Selective sweep

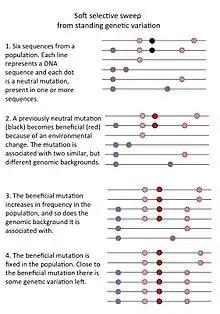
This is a diagram of a soft selective sweep from standing genetic variation. It shows the different steps (a neutral mutation becomes beneficial, increases in frequency and fixes in a population) and the effect on nearby genetic variation.

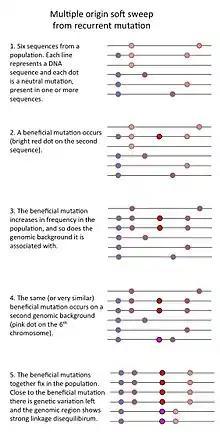
This is a diagram of a multiple origin soft selective sweep from recurrent mutation. It shows the different steps (a beneficial mutation occurs and increases in frequency, but before it fixes the same mutation occur again on a second genomic background, together, the mutations fix in the population) and the effect on nearby genetic variation.

Whether or not a selective sweep has occurred can be investigated in various ways. One method is to measure linkage disequilibrium, i.e., whether a given haplotype is overrepresented in the population. Under neutral evolution, genetic recombination will result in the reshuffling of the different alleles within a haplotype, and no single haplotype will dominate the population. However, during a selective sweep, selection for a positively selected gene variant will also result in selection of neighbouring alleles and less opportunity for recombination. Therefore, the presence of strong linkage disequilibrium might indicate that there has been a recent selective sweep, and can be used to identify sites recently under selection.